Humberto Calderón Berti

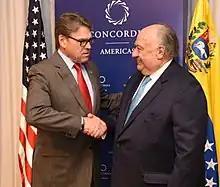
Rick Perry and Humberto Calderón Berti in Bogotá, 2019

Humberto Calderón Berti (born 21 October 1941 in Boconó, Venezuela) is a Venezuelan geologist, petroleum engineer, diplomat, politician and author, named in 2019 as ambassador to Colombia by disputed interim Venezuelan president Juan Guaidó during the 2019 Venezuelan presidential crisis, and welcomed by Carlos Holmes Trujillo, Colombia's foreign minister.